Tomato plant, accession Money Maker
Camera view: bottom (45 deg); turntable rotation: 270 degrees
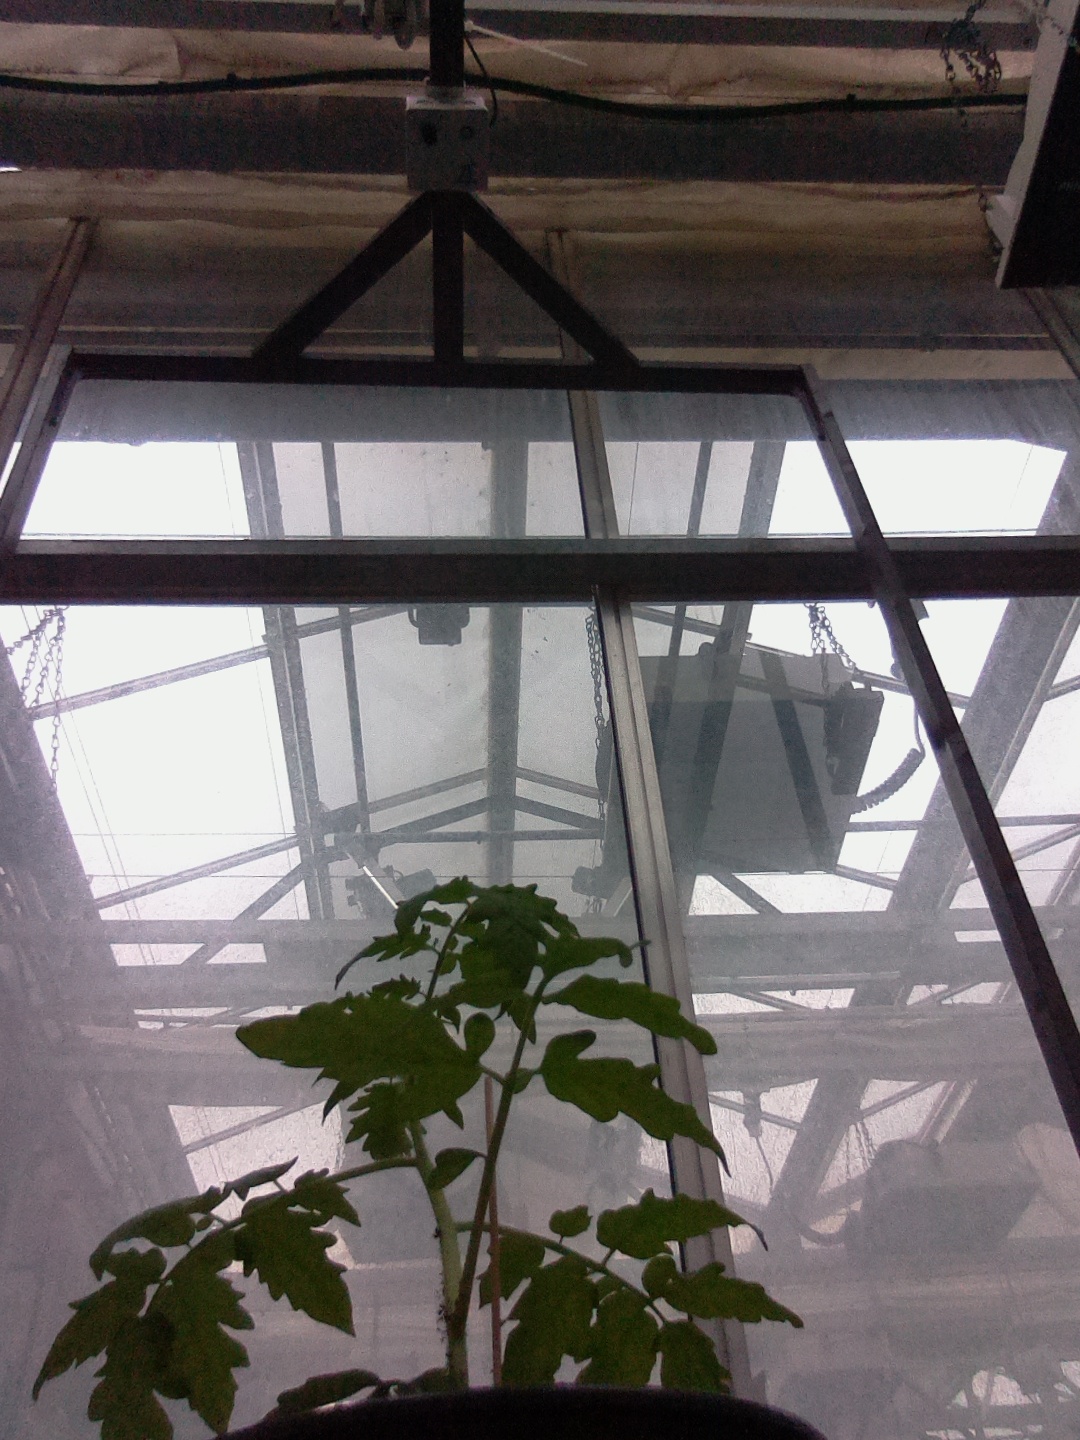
BBCH growth stage 13: 6 of true leaves visible